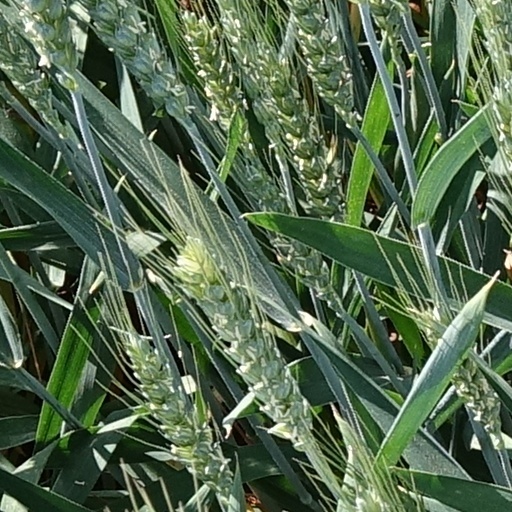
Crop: wheat